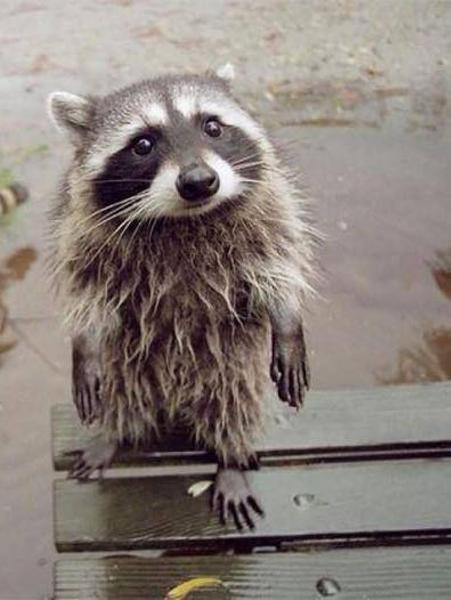
回答: CM?台所洗剤かぁ、考えとくわあ...